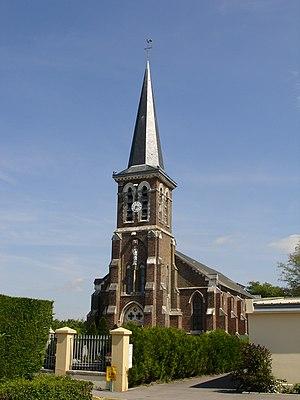
Église des Attaques
Les Attaques est une commune française située dans le département du Pas-de-Calais en région Hauts-de-France.